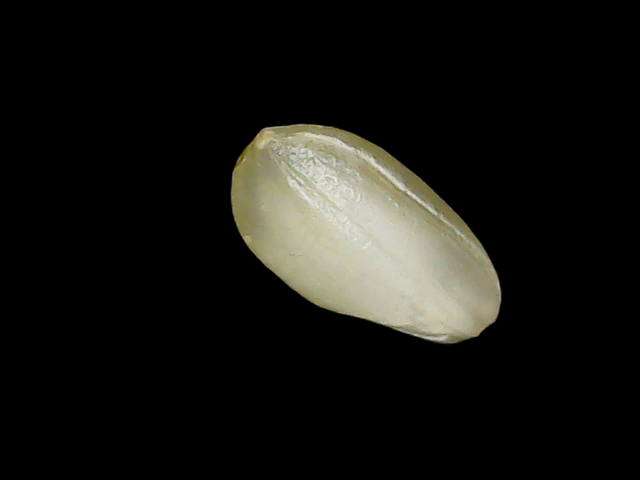
Rice variety: Binadhan8